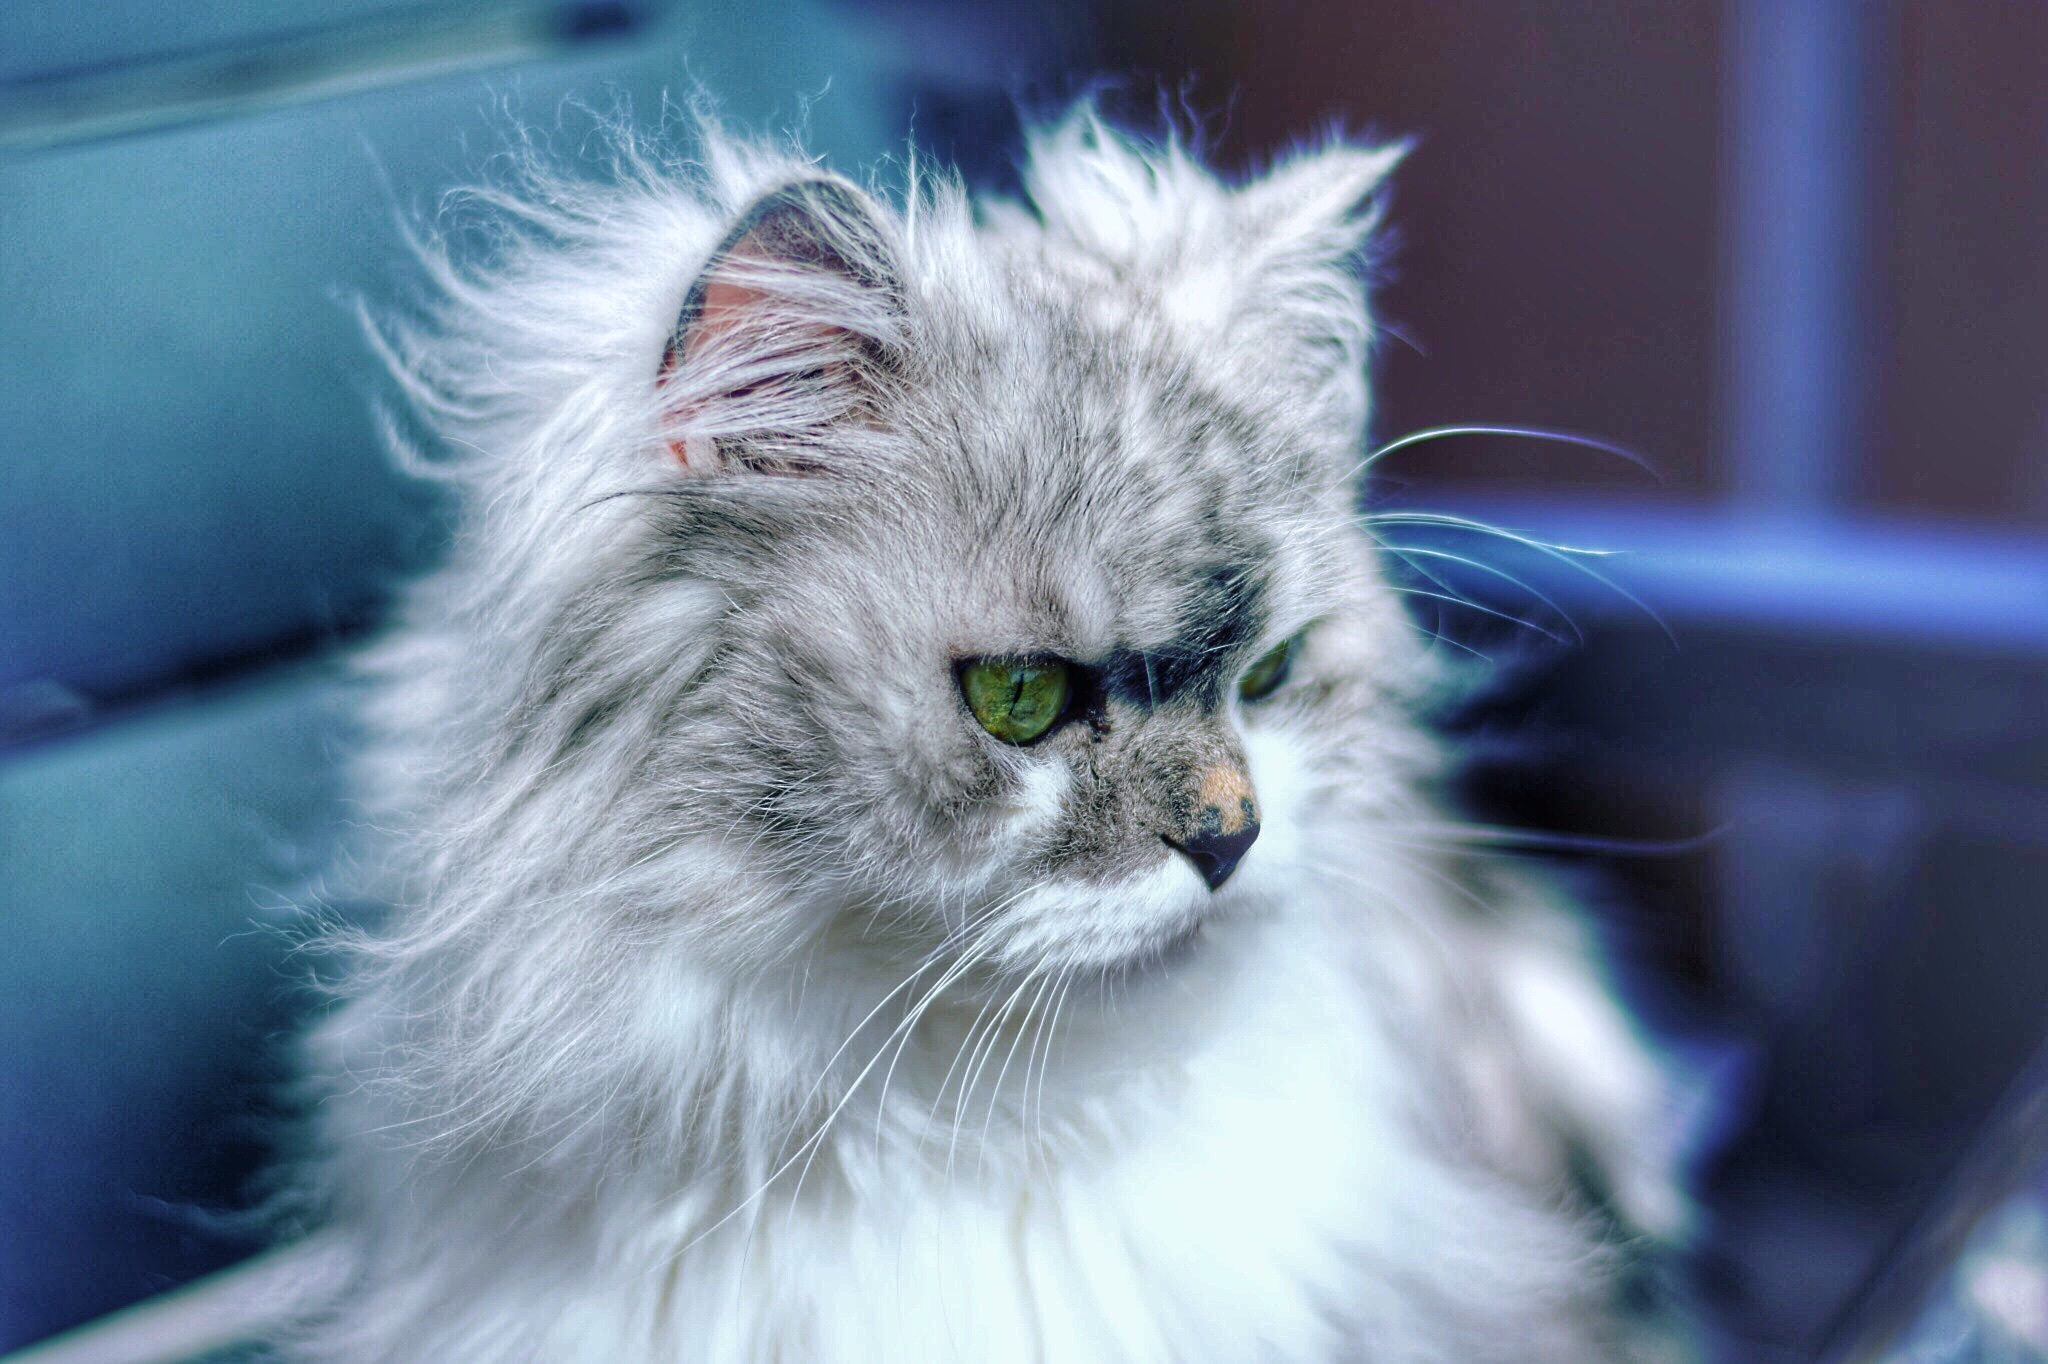
view, pet, fur, fluffy, kitten, cat, mammal, whiskers, adidas, vertebrate, persian, ernst, small to medium sized cats, cat like mammal, domestic long haired cat, british semi longhair